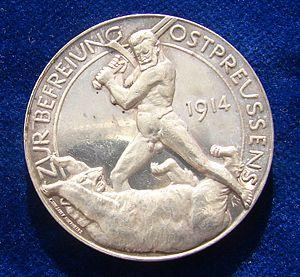
L'ours russe est un des symboles de la Russie, utilisé dans les dessins animés, des articles et des pièces dramatiques depuis dès le XVIème siècle, et se rapportant aussi bien à l'Empire russe et à l'Union soviétique qu'à l'actuelle Fédération de Russie. Il a été et est souvent utilisé par les Occidentaux, originellement par les caricaturistes britanniques et plus tard par les caricaturistes américains, et rarement dans un contexte flatteur. Il laisse entendre que la Russie est "grande, brutale et maladroite".